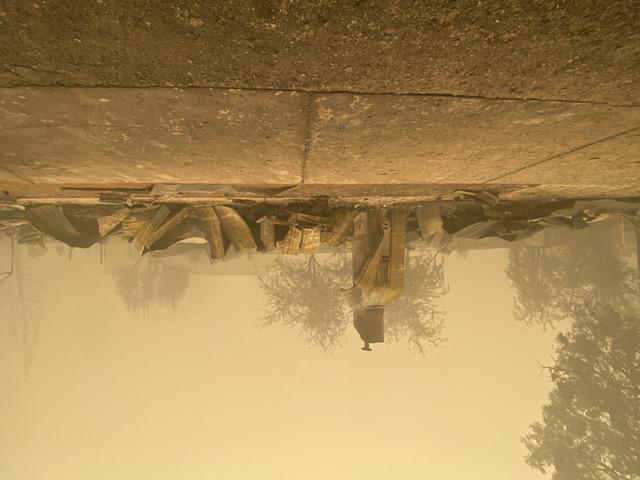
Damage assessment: destroyed